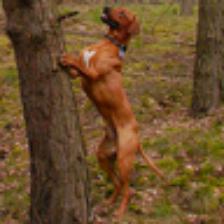
Label: NonHuman